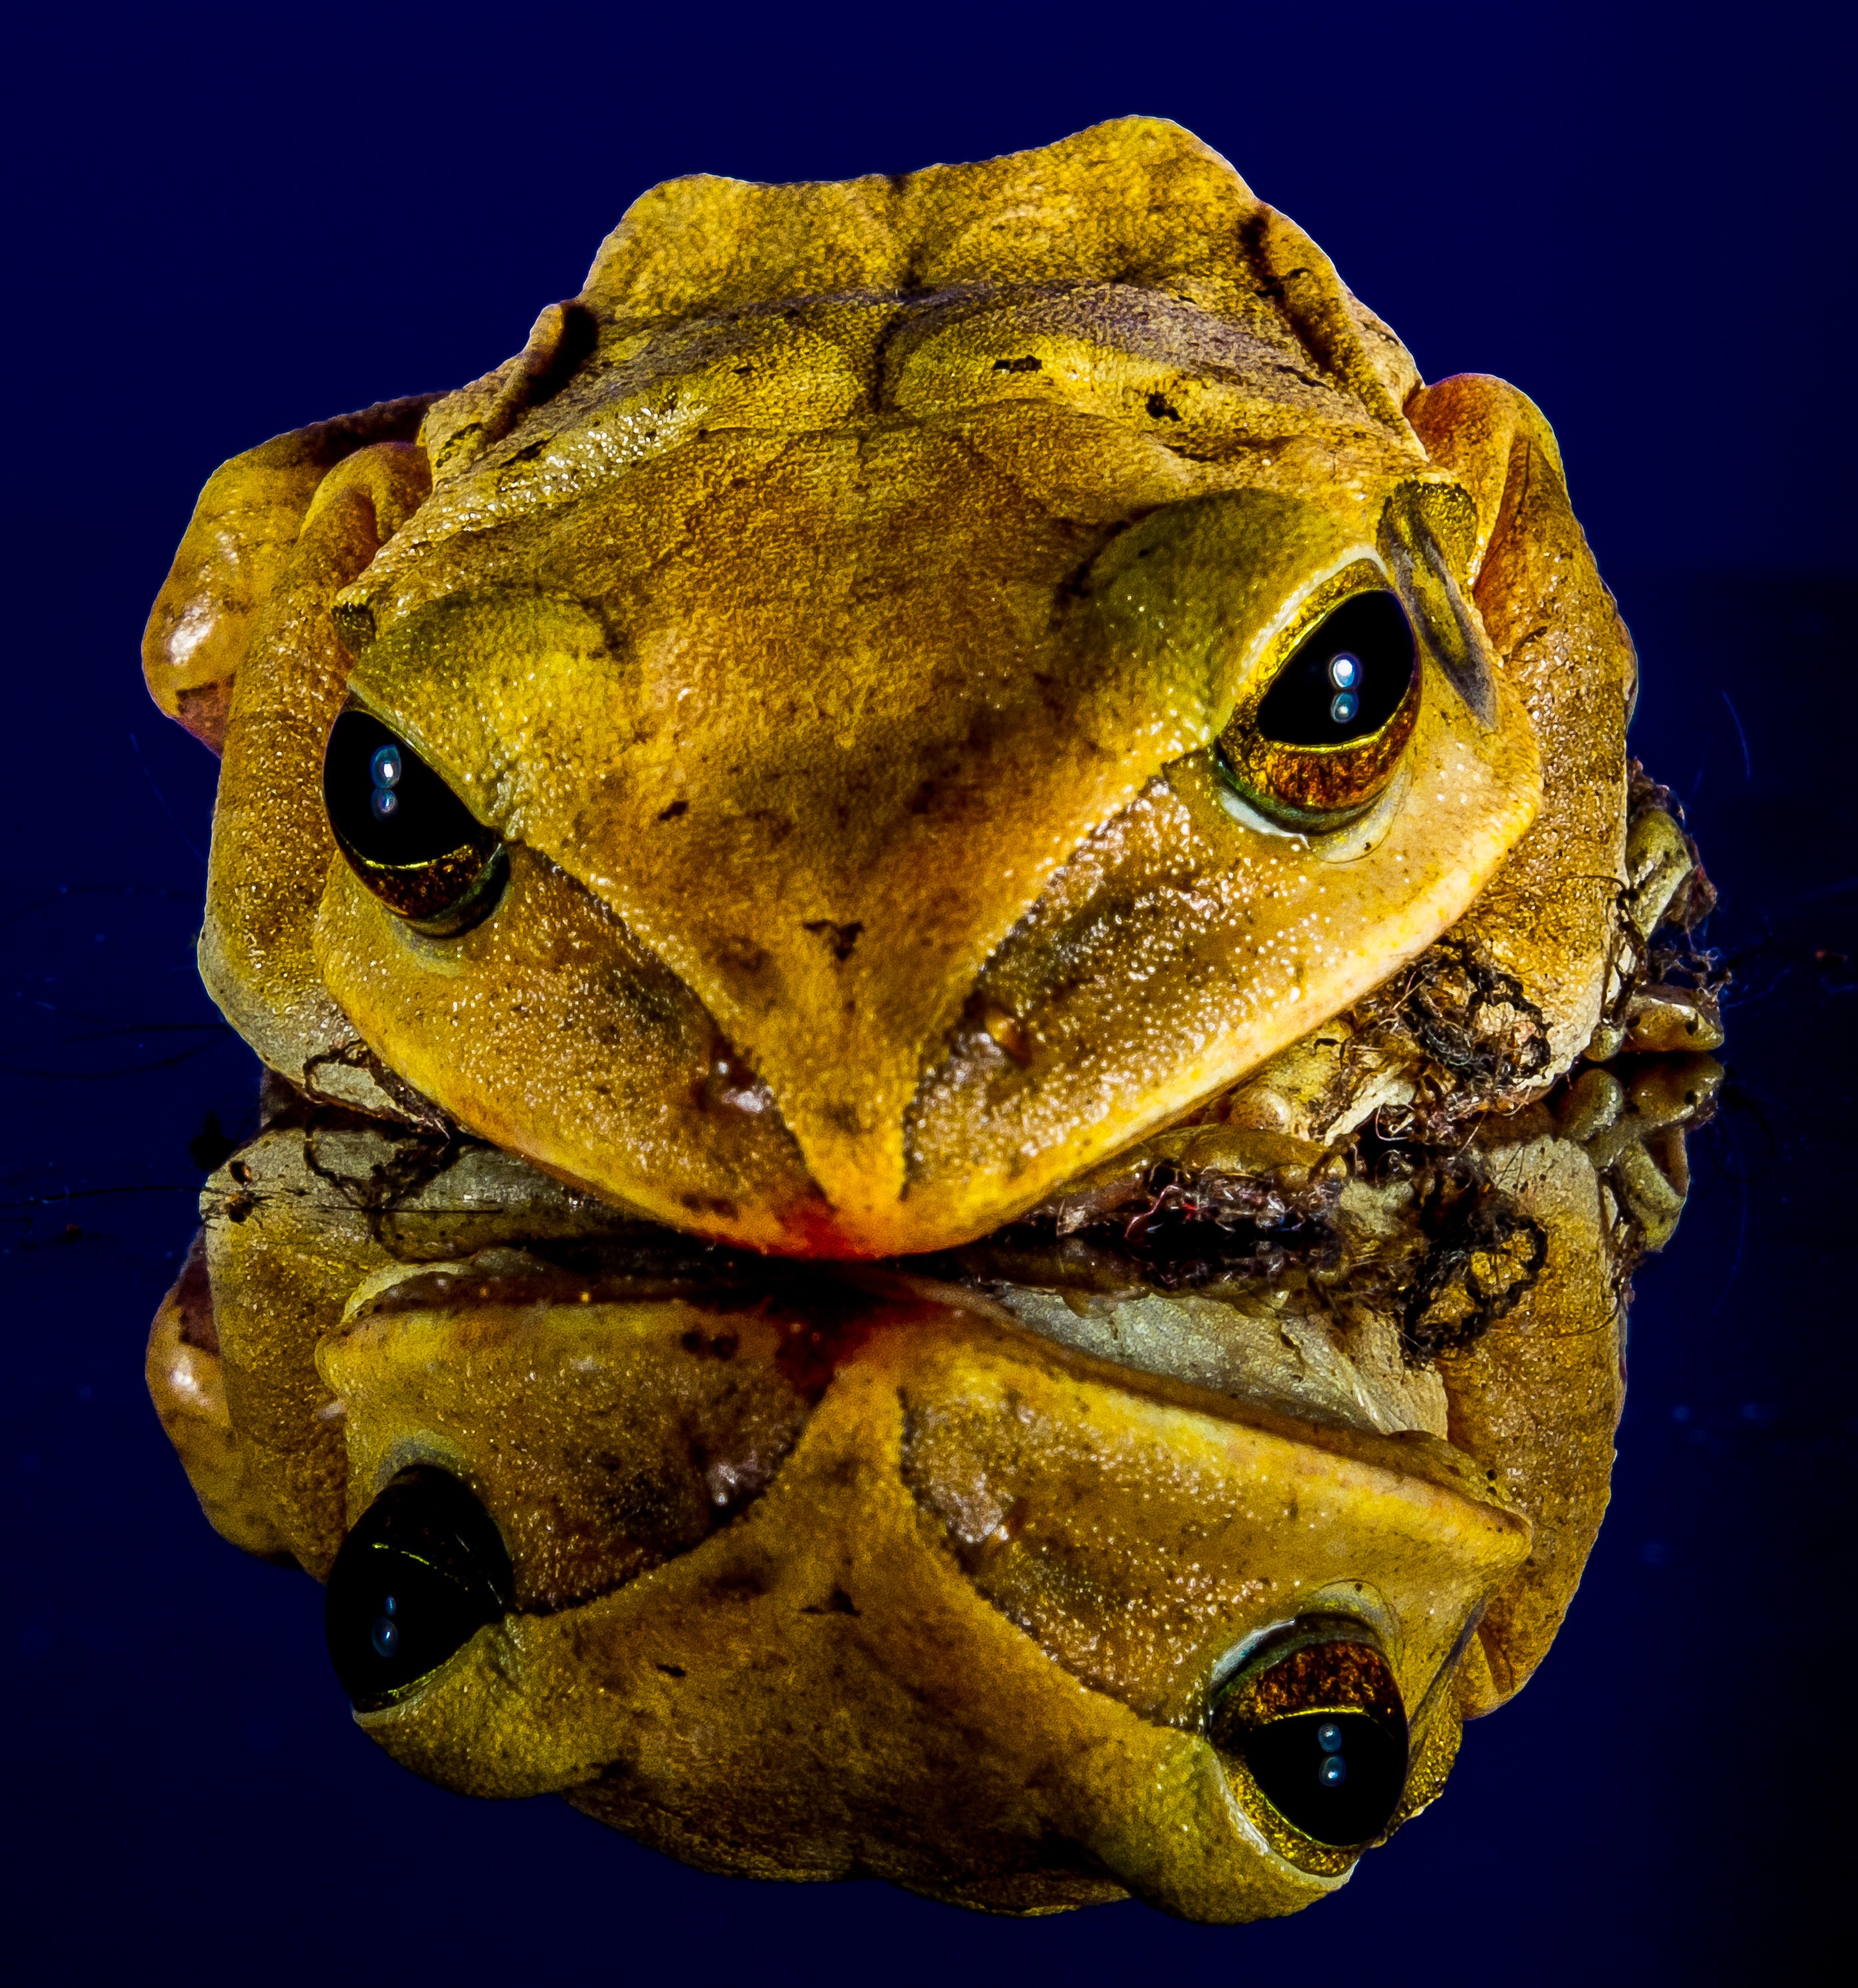
frog, toad, amphibian, close, fauna, close up, gold, head, vertebrate, macro photography, mirror image, ranidae